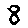
Label: 8